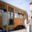
Label: streetcar